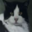
Label: cat